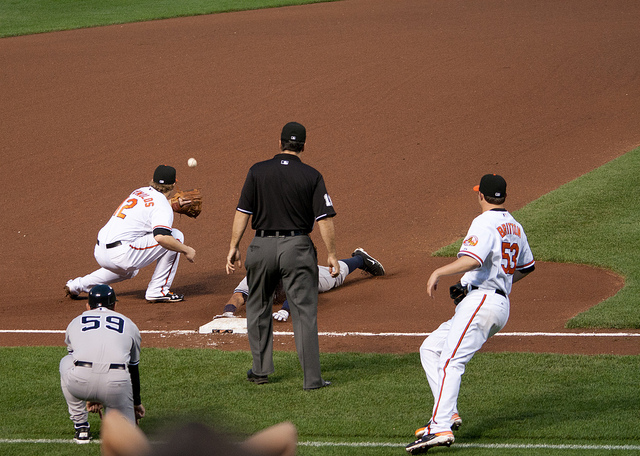
user: Given an image and a question. Answer the question in a short answer. Question: Who is wearing black? Short Answer:
assistant: umpire